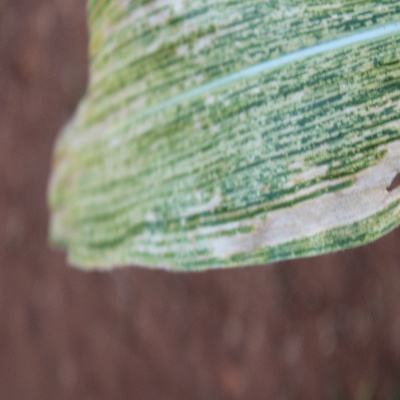
Crop: Maize
Condition: leaf blight